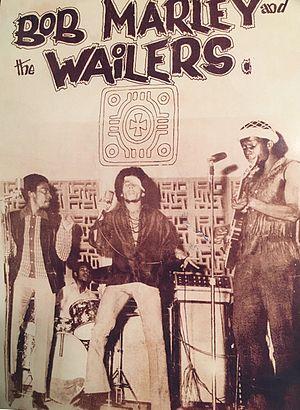
Paul Douglas est un batteur et percussionniste jamaïcain, lauréat d'un Grammy Award en 2004. Sa carrière en tant qu’un des batteurs de reggae les plus enregistrés s’étend sur plus de cinq décennies. Le journaliste de musique et historien du reggae David Katz a écrit, « Paul Douglas, batteur sur lequel on peut compter, a joué sur d’innombrables hits de reggae. »